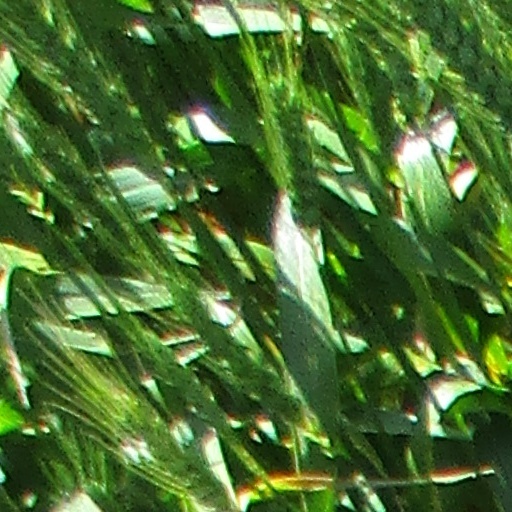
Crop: wheat